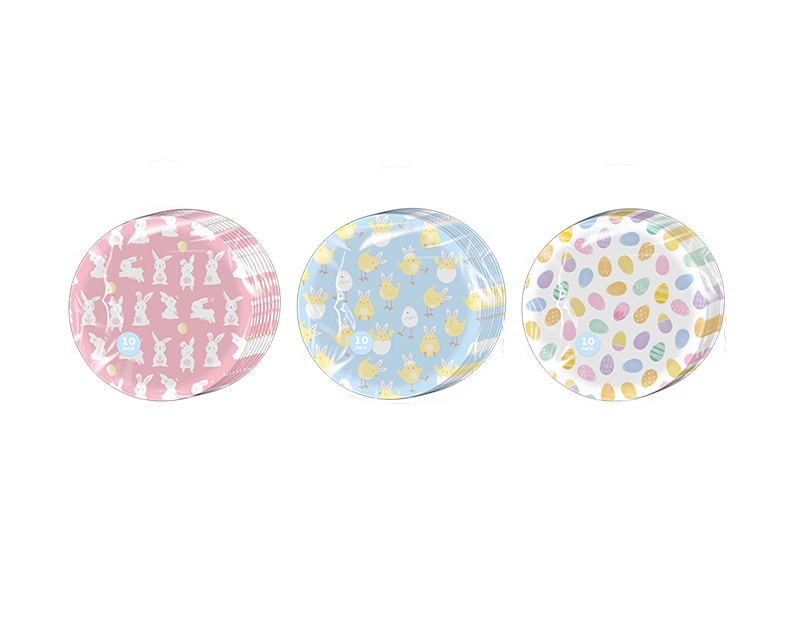
Easter Printed Paper Plates in 3 Assorted Designs - (10 Pack)
Delight all of the family over Easter with our Easter printed paper plates. Great for parties, celebrations and more. These paper plates will also save on the washing. Available in three assorted designs, Easter eggs, Easter bunnies and Easter chicks.Each pack contains x10 printed paper plates with a 23cm dia with ridged edges to help prevent spills. Each plate is constructed from Food Grade Card.
Brand: Gem Imports
Category: Home & Garden > Kitchen & Dining > Tableware > Dinnerware > Plates